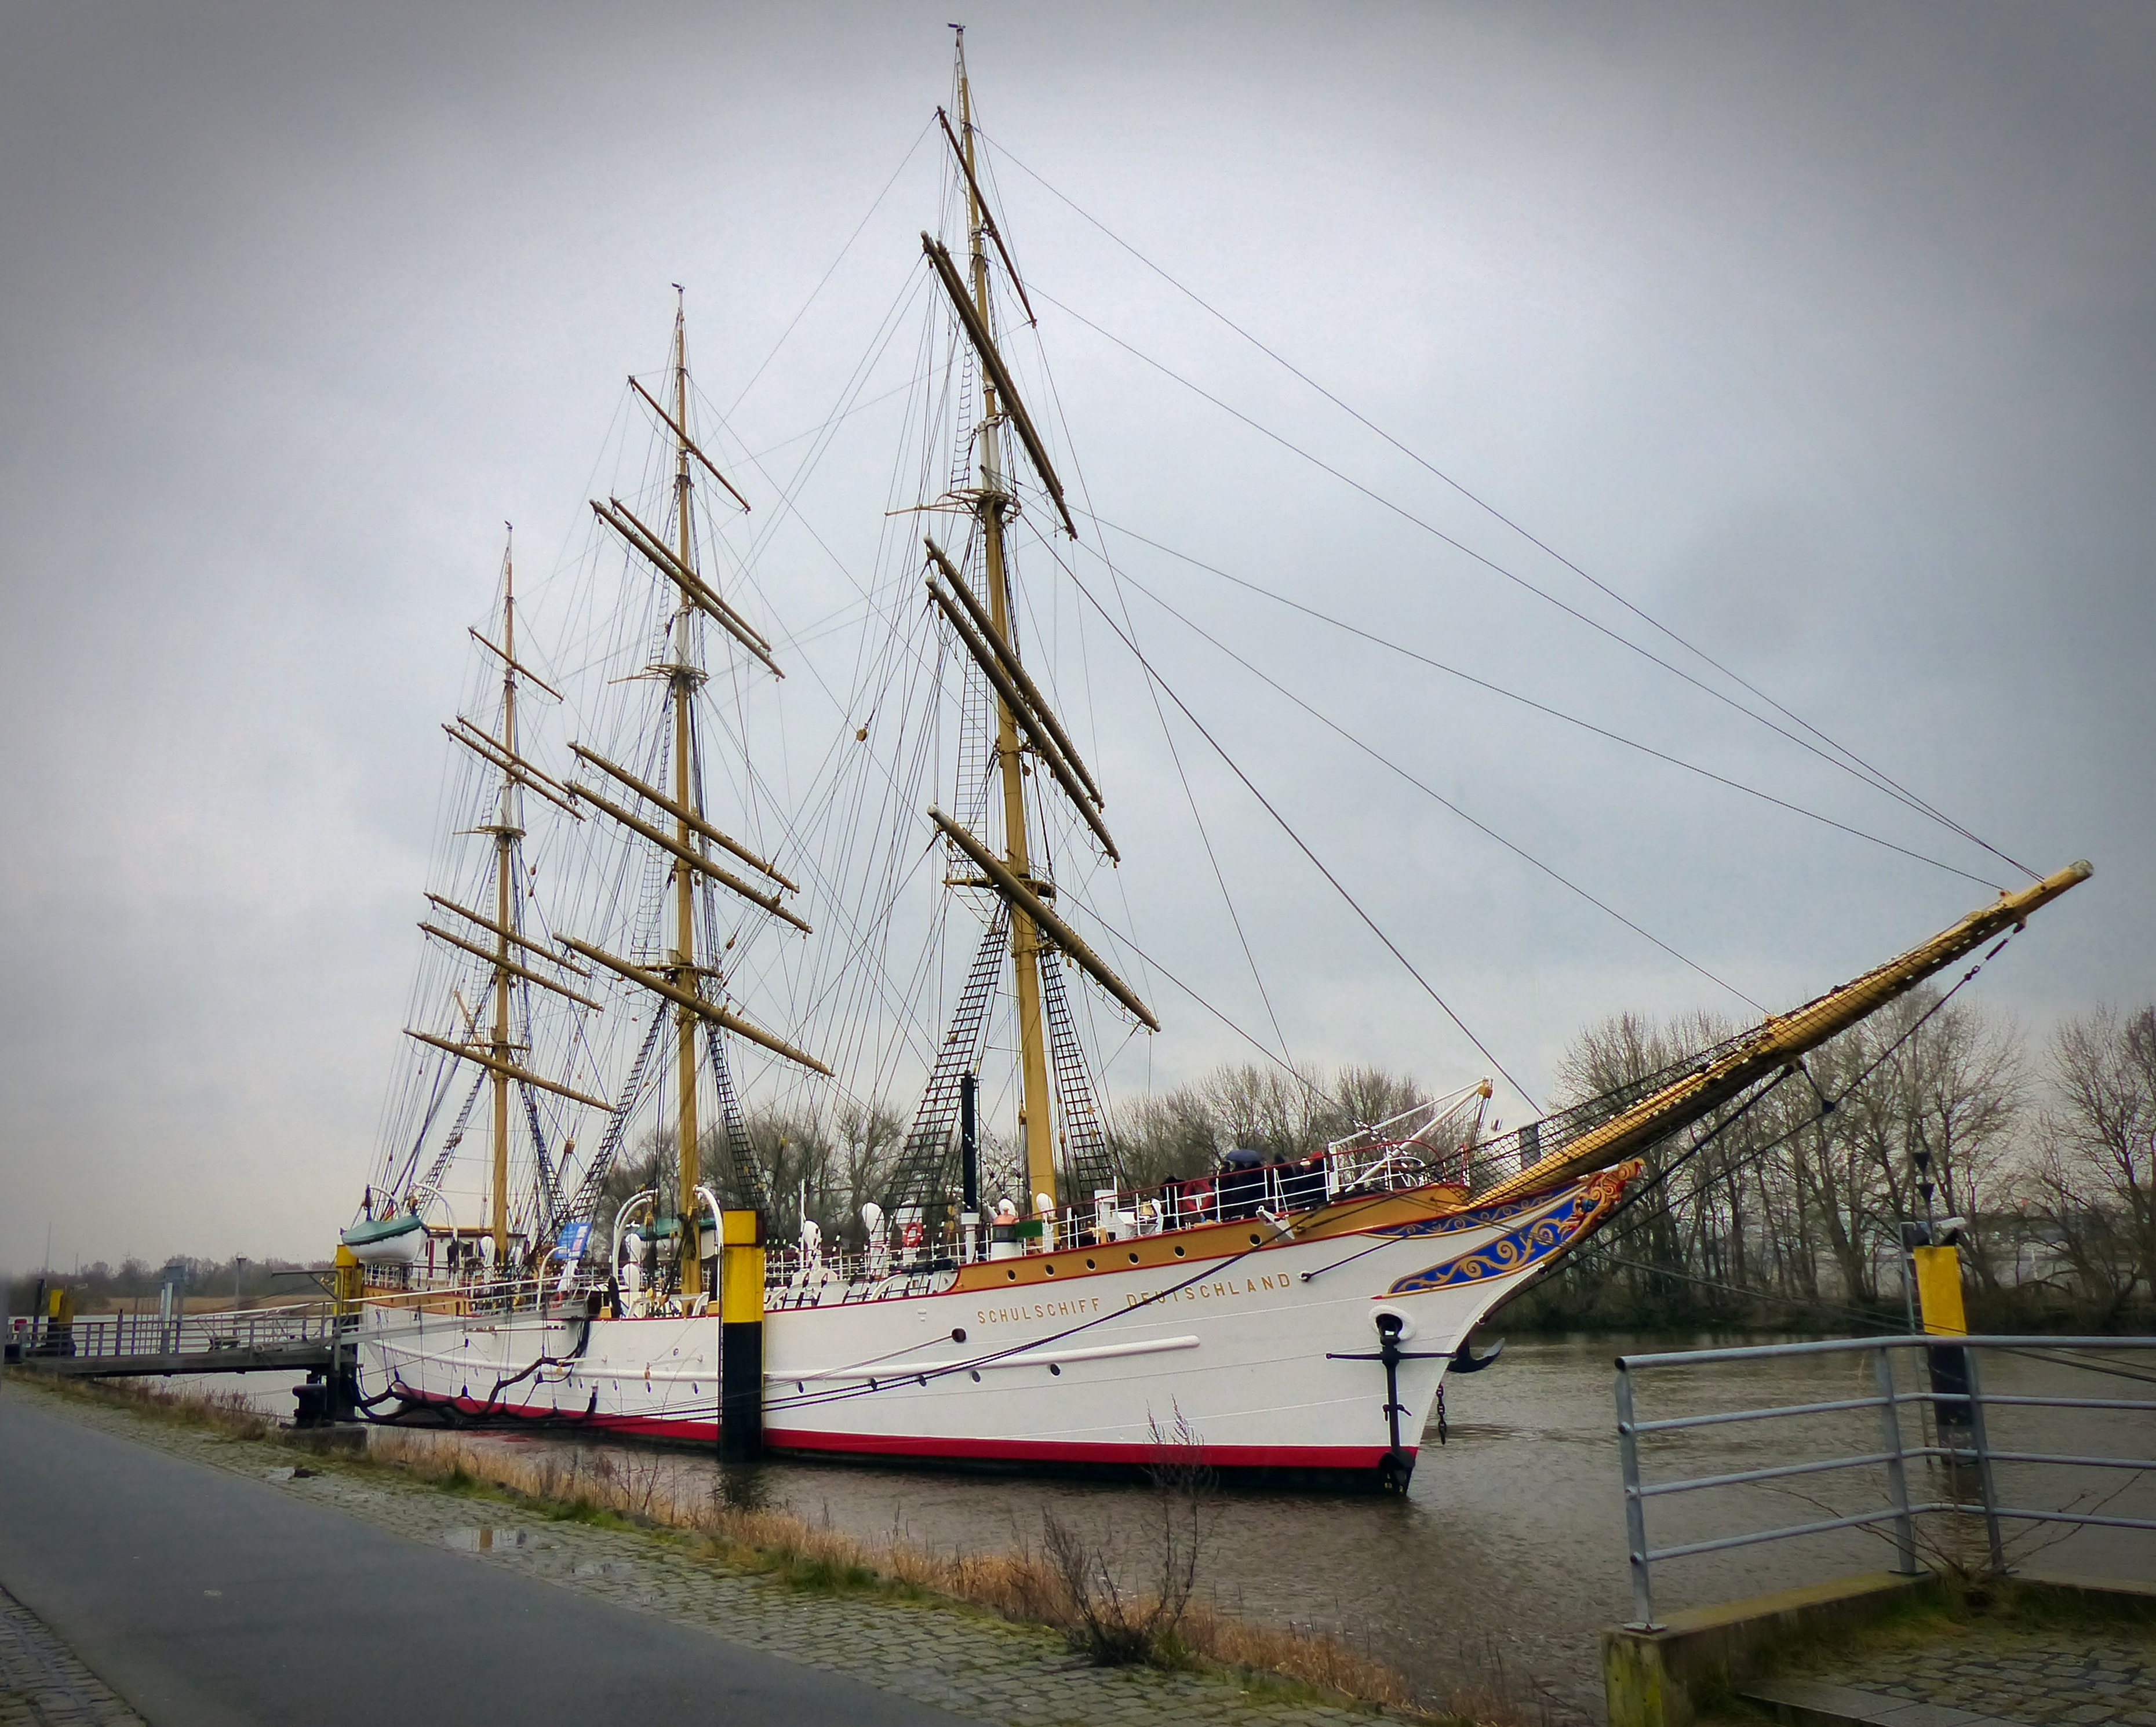
sea, boat, ship, vehicle, mast, port, sailboat, sail, sailing vessel, maritime, anchorage, watercraft, schooner, windjammer, sailing boat, barque, brig, sailing ship, fishing vessel, tall ship, galleon, boat masts, training ship germany, caravel, brigantine